B.C. Rich

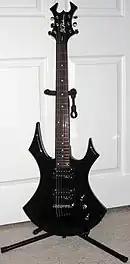
Virgin platinum series

Initially the pickups were Gibson, rewired as four-conductor and potted. Later, Guild pickups were rewired the same way.